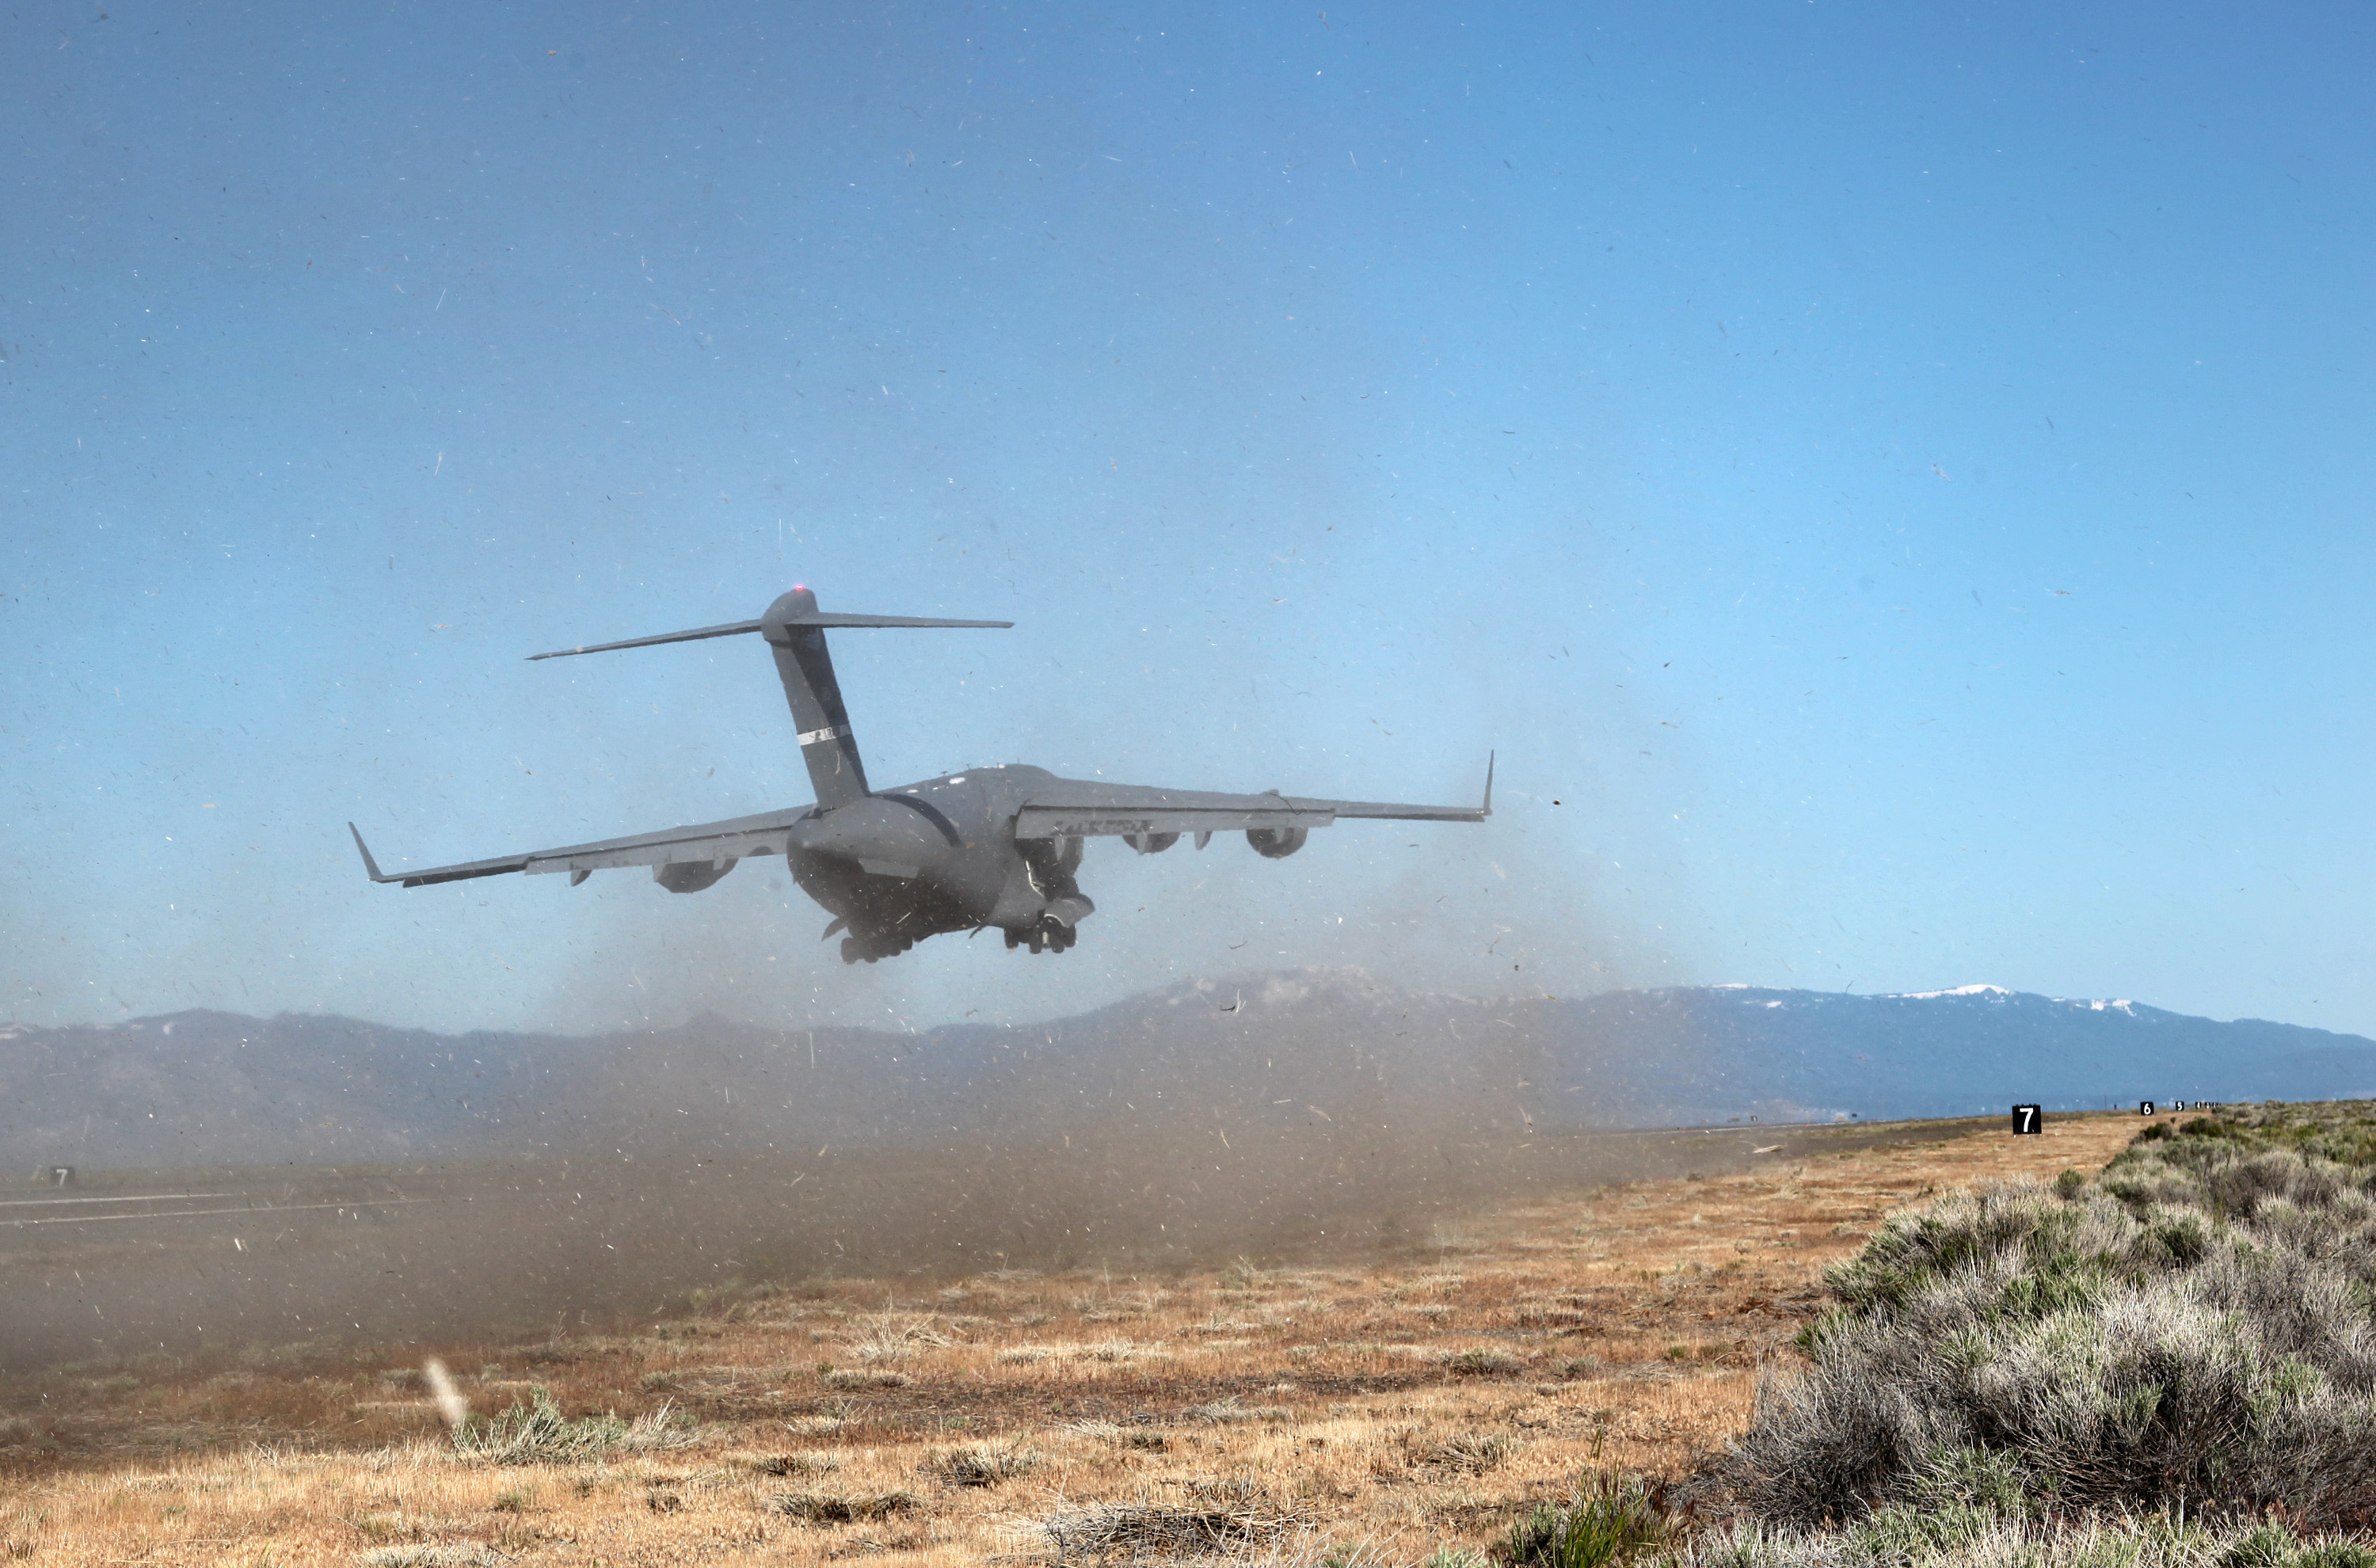
airplane, aircraft, vehicle, aviation, flight, helicopter, plain, c17, rotorcraft, air force, atmosphere of earth